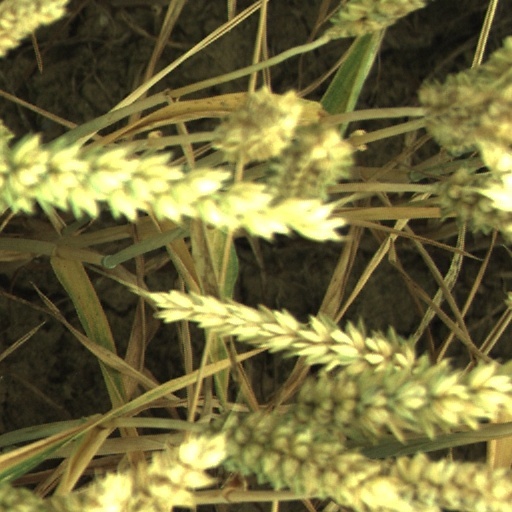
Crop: wheat